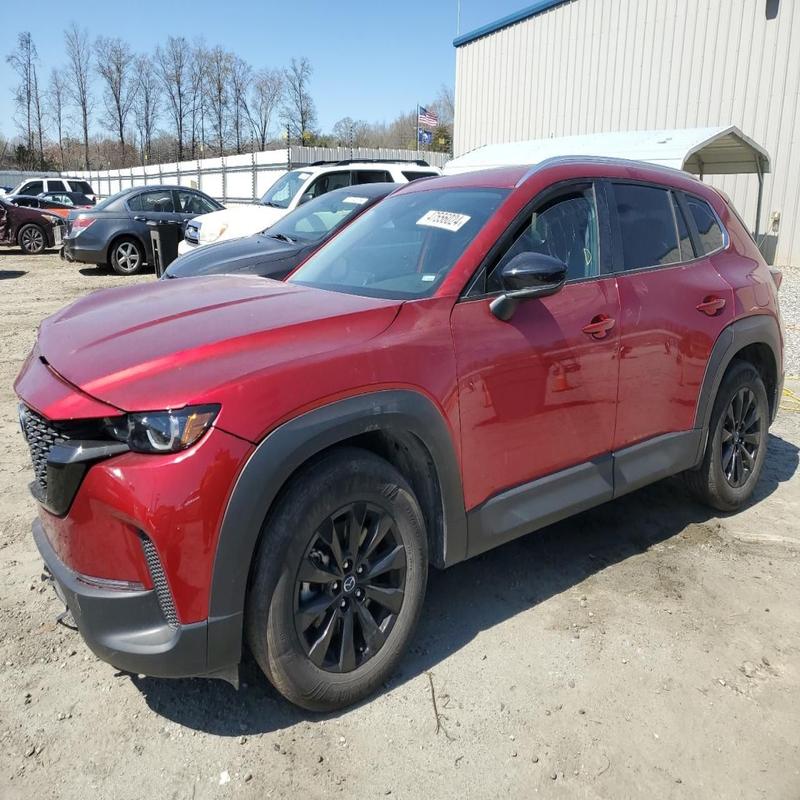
Aucun dommage détecté.
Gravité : aucun